Cleveland

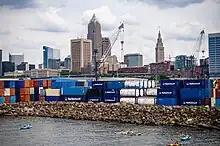
Shipping containers at the Port of Cleveland as seen from Lake Erie

Known locally as the "Emerald Necklace", the Olmsted-inspired Cleveland Metroparks encircle Cleveland and Cuyahoga County. The city proper encompasses the Metroparks' Brookside and Lakefront Reservations, as well as significant parts of the Rocky River, Washington, and Euclid Creek Reservations. The Lakefront Reservation, which provides public access to Lake Erie, consists of four parks: Edgewater Park, Whiskey Island–Wendy Park, East 55th Street Marina, and Gordon Park.